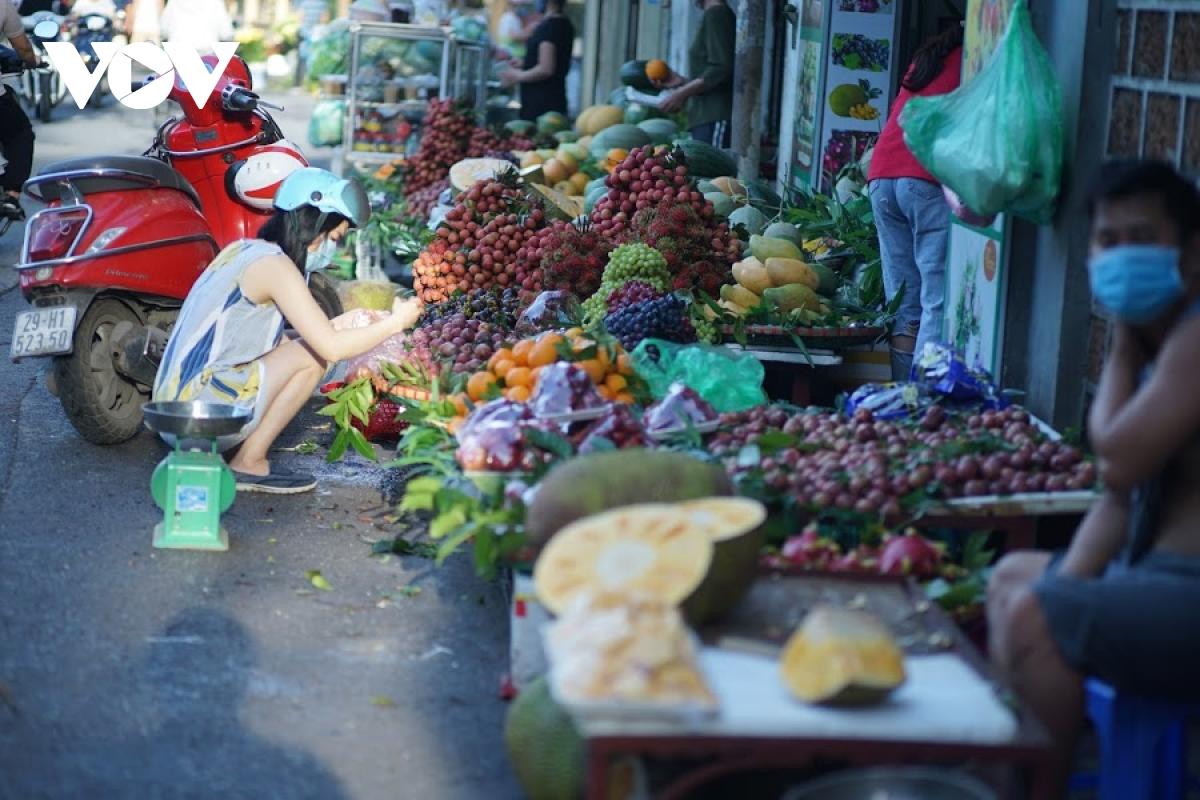
có một cô gái đang ngồi ở bên một chiếc xe máy màu đỏ và một quả cân